2013 UAFA Club Cup final

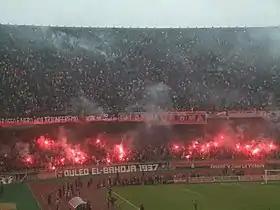
Ouled EL Bahdja fans during the final UAFA Club Cup, Stade 5 Juillet 1962 in Algiers, May 14, 2013 vs Al-Arabi SC.

The second leg took place at the Stade 5 Juillet 1962 in Algiers, in front of more than 50,000 supporters and several high ranking Algerian state officials, led by then Prime Minister Abdelmalek Sellal. The match was officiated by Saudi international referee Khalil Jalal. USM Alger defender Nacereddine Khoualed was absent due to suspension.